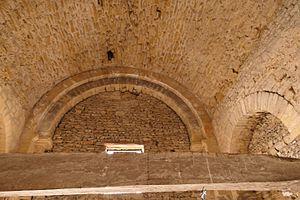
Marcigny, traces de l'entrée de l'ancien prieuré, visibles face à la salle du foyer, rue des Dames.
Marcigny est une commune française située dans le département de Saône-et-Loire en région Bourgogne-Franche-Comté.